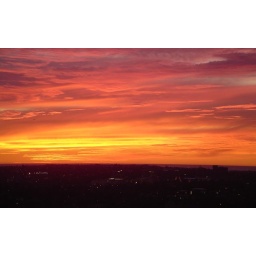
view from window ....pacific ocean in distance.....